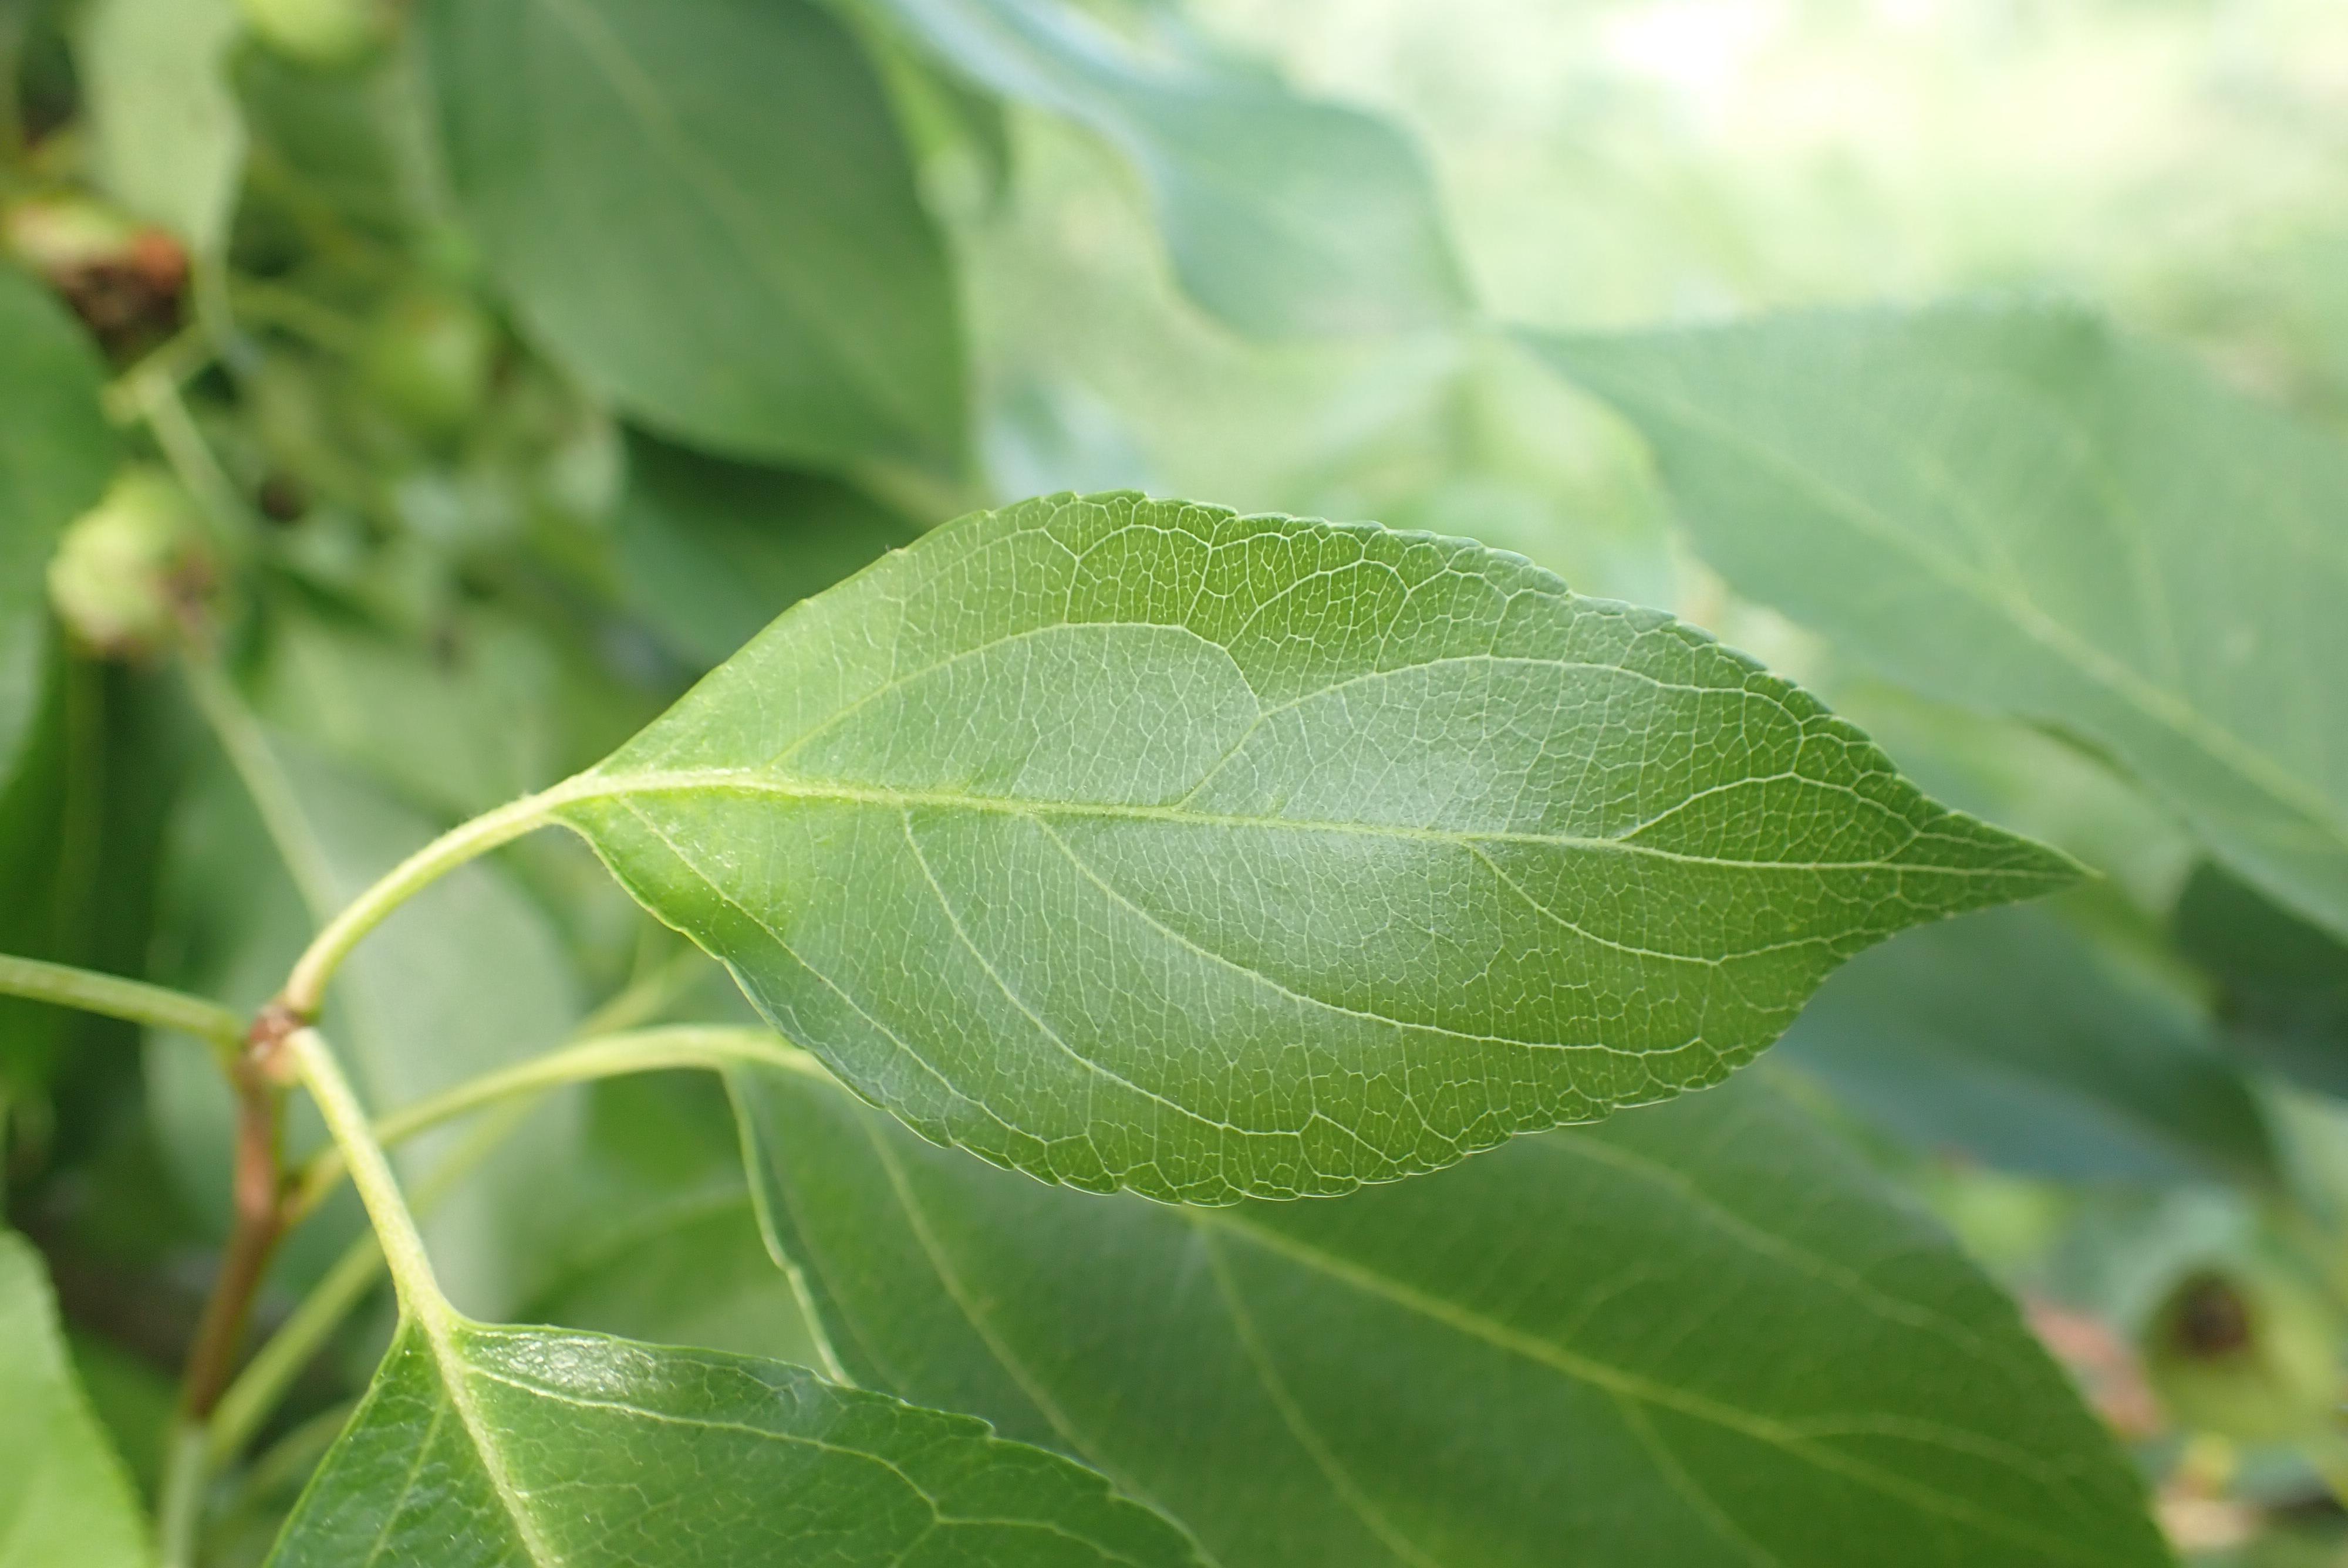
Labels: healthy